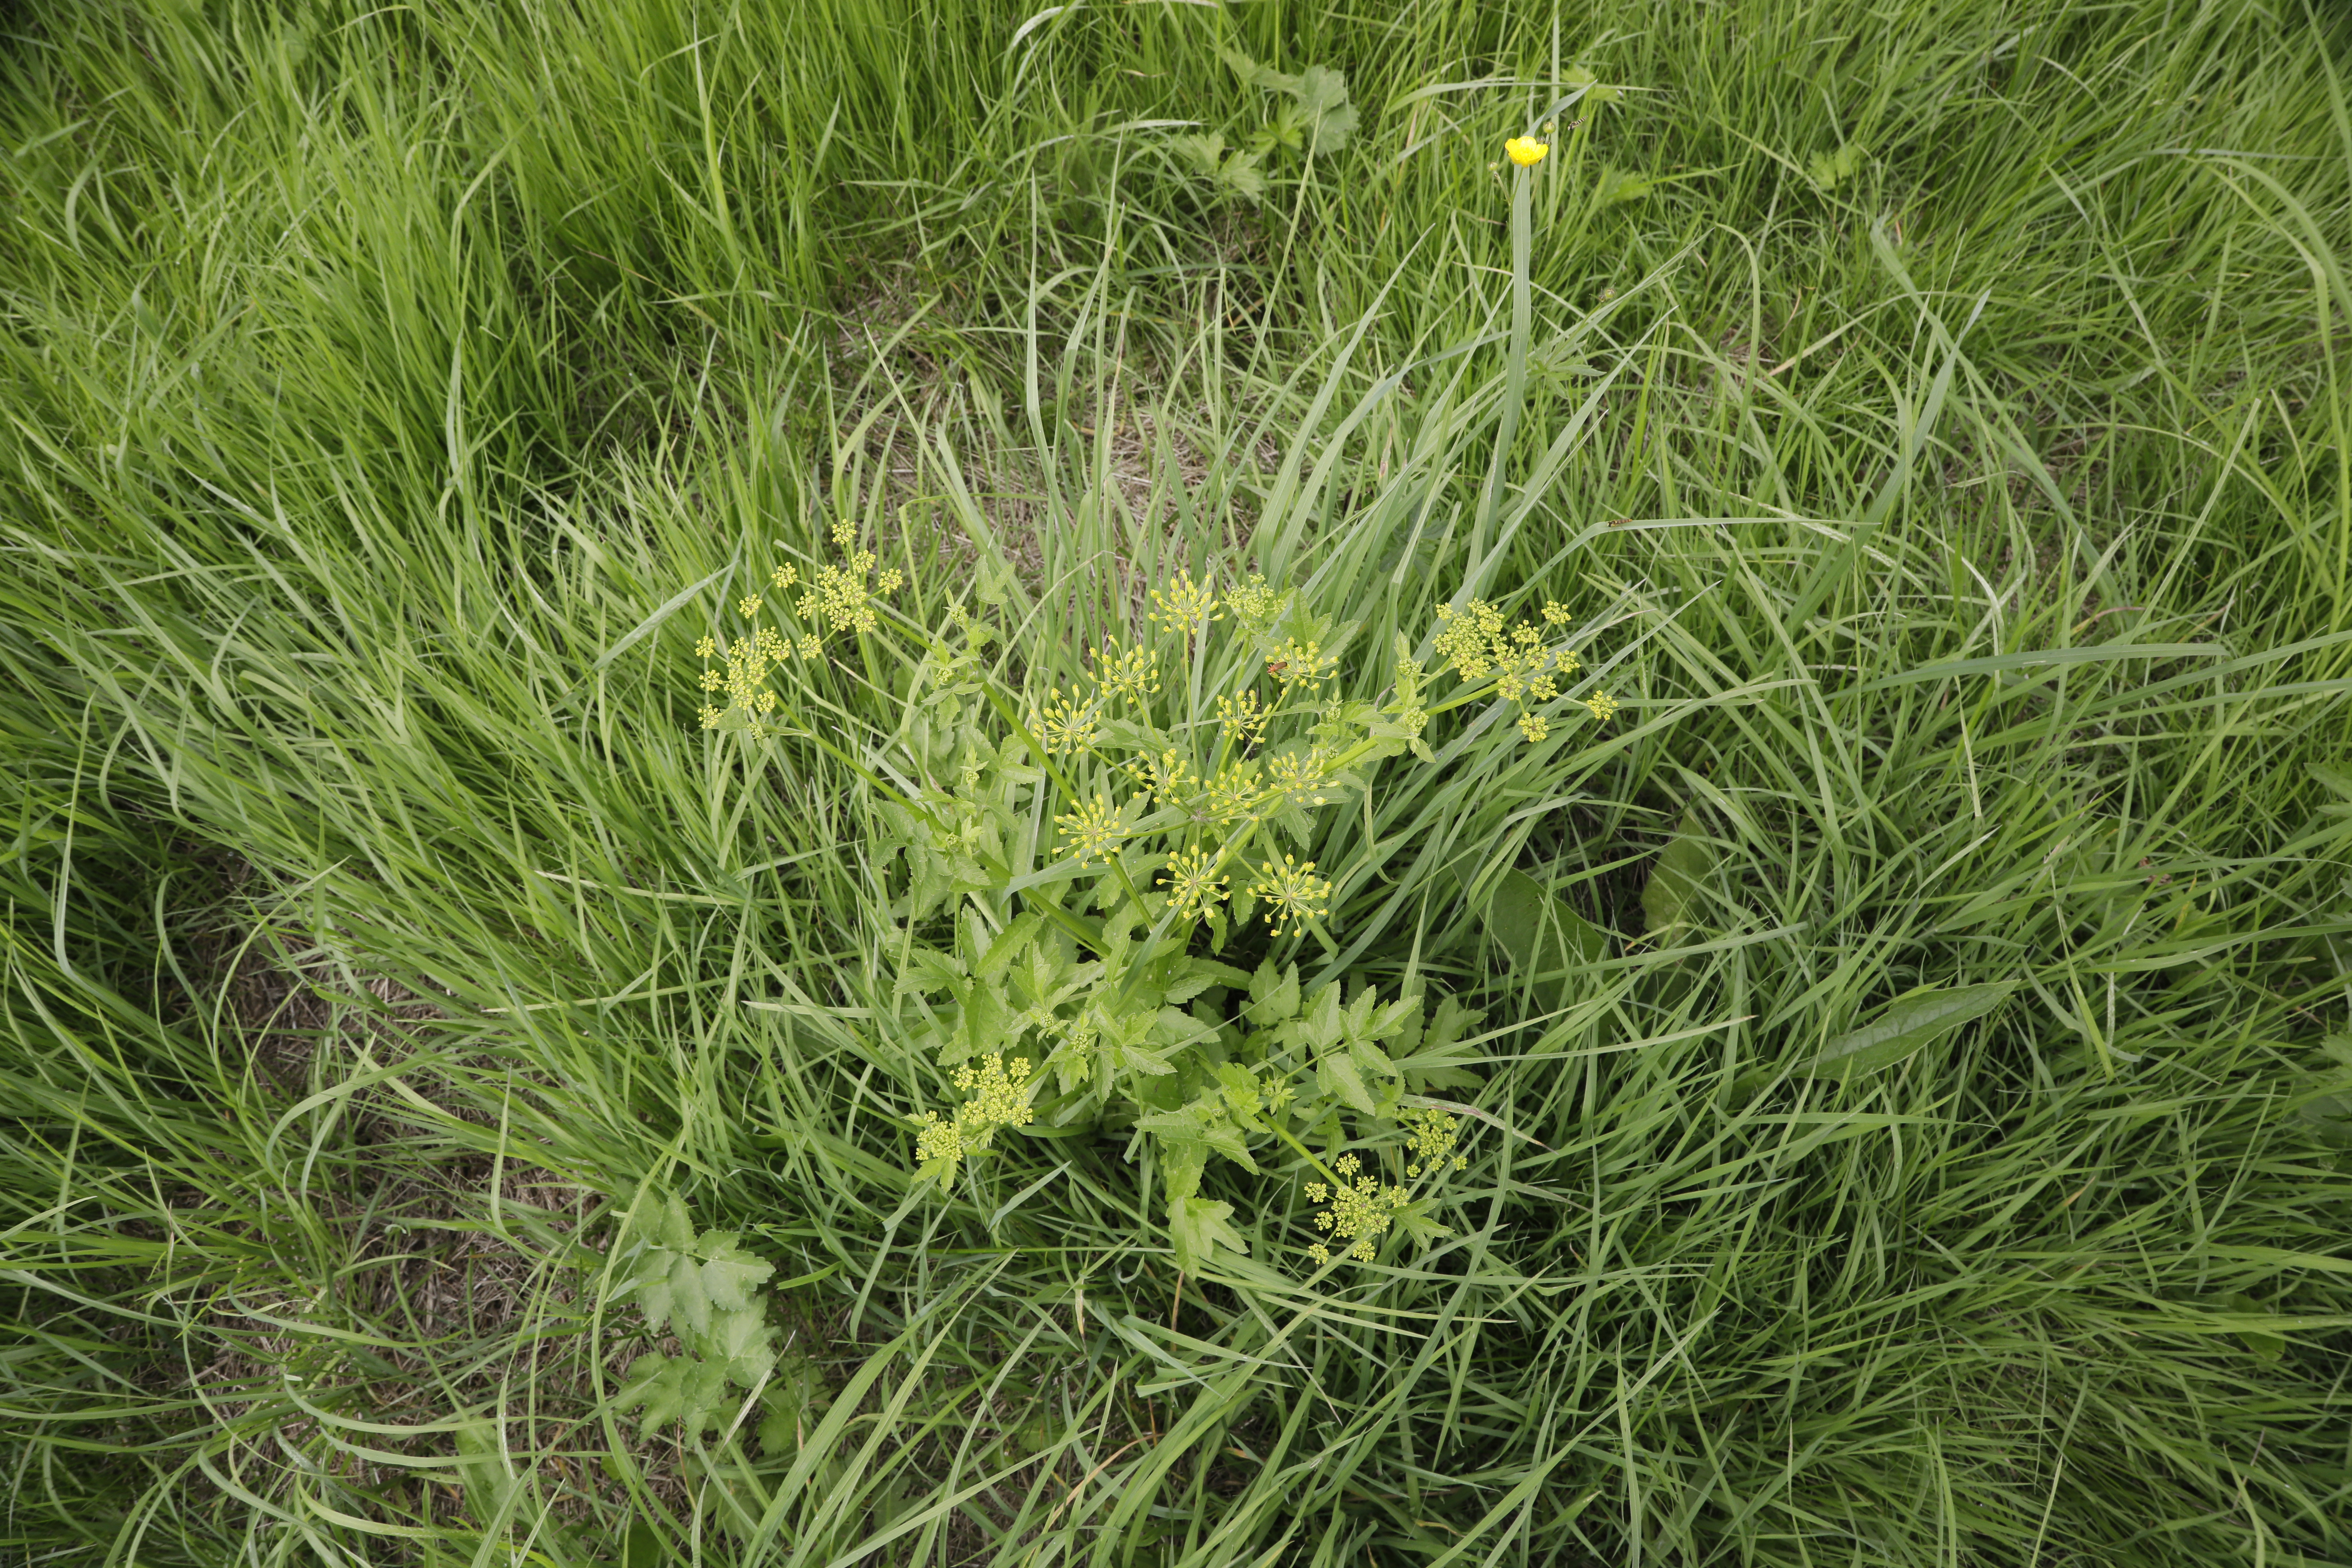
Plant species: Pastinaca sativa